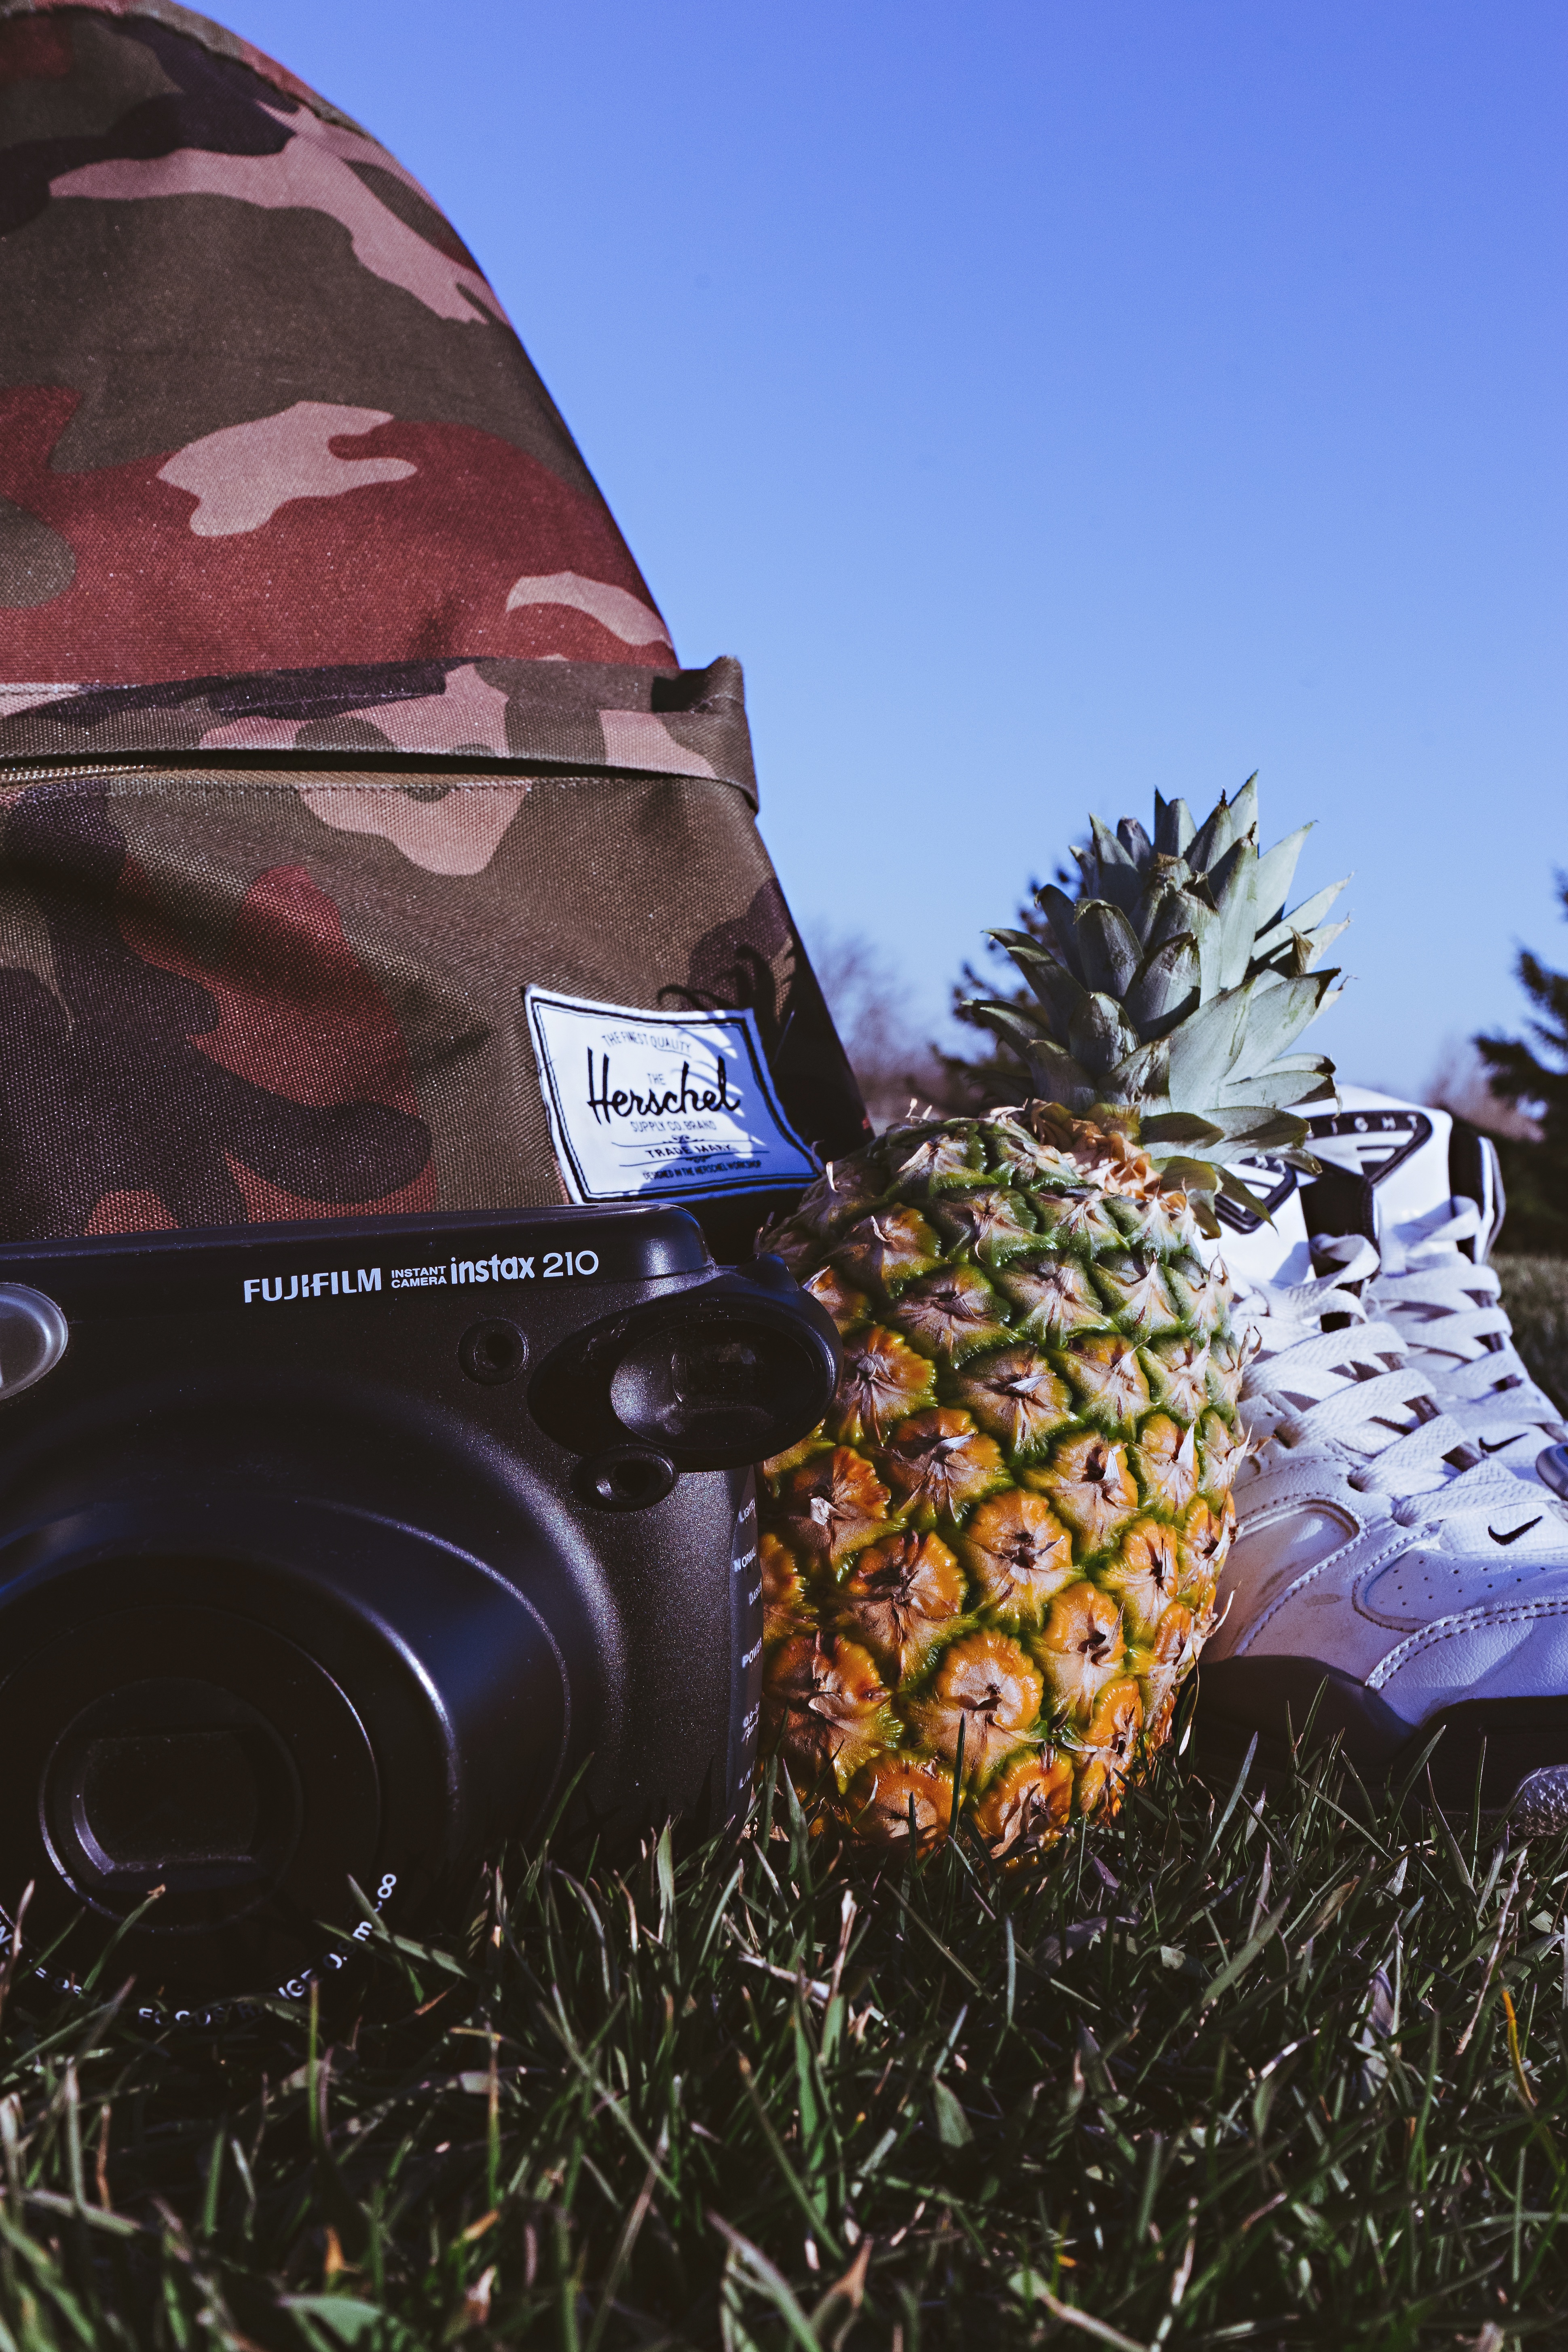
tree, grass, plant, leaf, flower, produce, color, autumn, season